Lotan, Israel

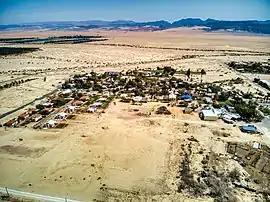

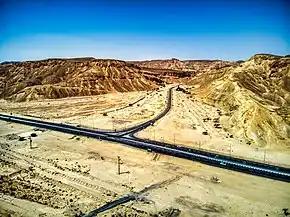

Kibbutz Lotan is the second Reform kibbutz established by the Reform Jewish Movement a Reform kibbutz in southern Israel. Located in the Arabah Valley in the Negev desert, it falls under the jurisdiction of Hevel Eilot Regional Council. In it had a population of . The kibbutz is a member of the Israel Movement for Reform and Progressive Judaism and the Global Ecovillage Network.